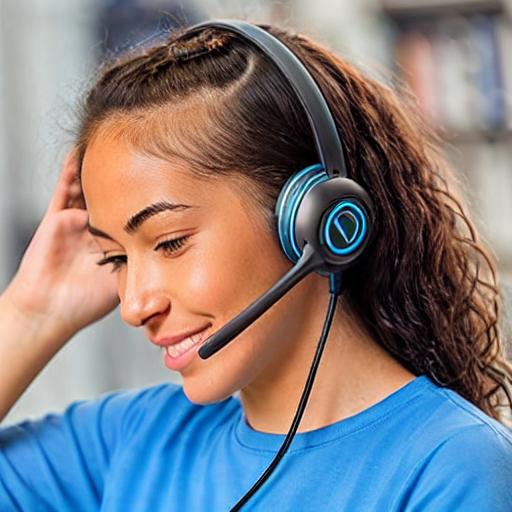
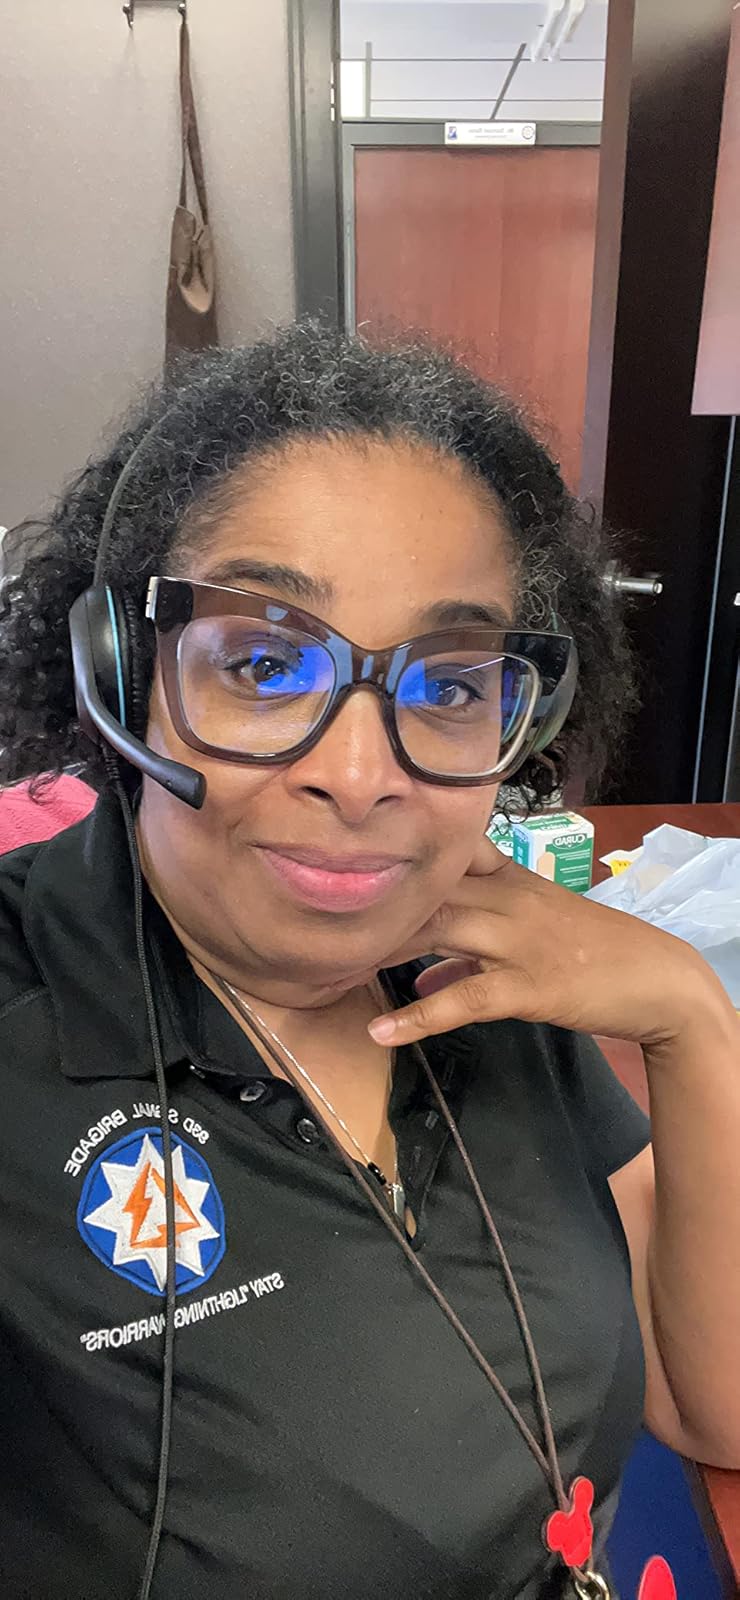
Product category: headphones
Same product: no